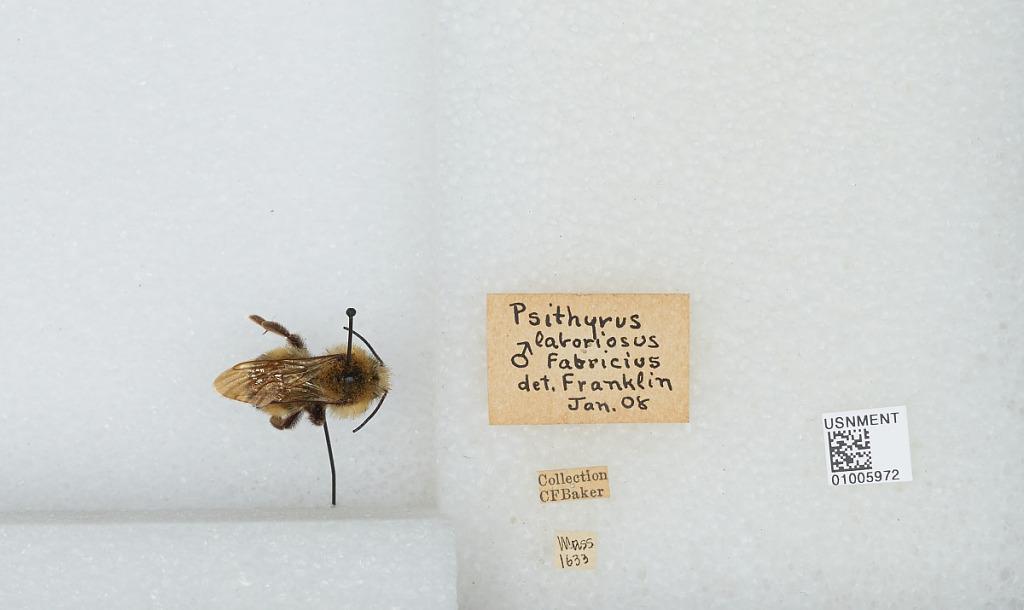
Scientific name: Bombus (Psithyrus) citrinus (Smith)
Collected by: C. Baker
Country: United States
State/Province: Massachusetts
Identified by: Franklin